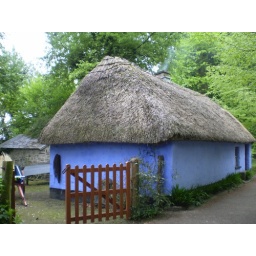
A blue house in the folk park in Bunratty.